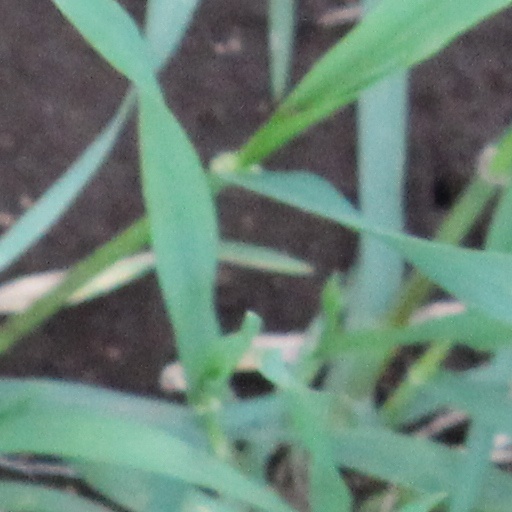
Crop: wheat